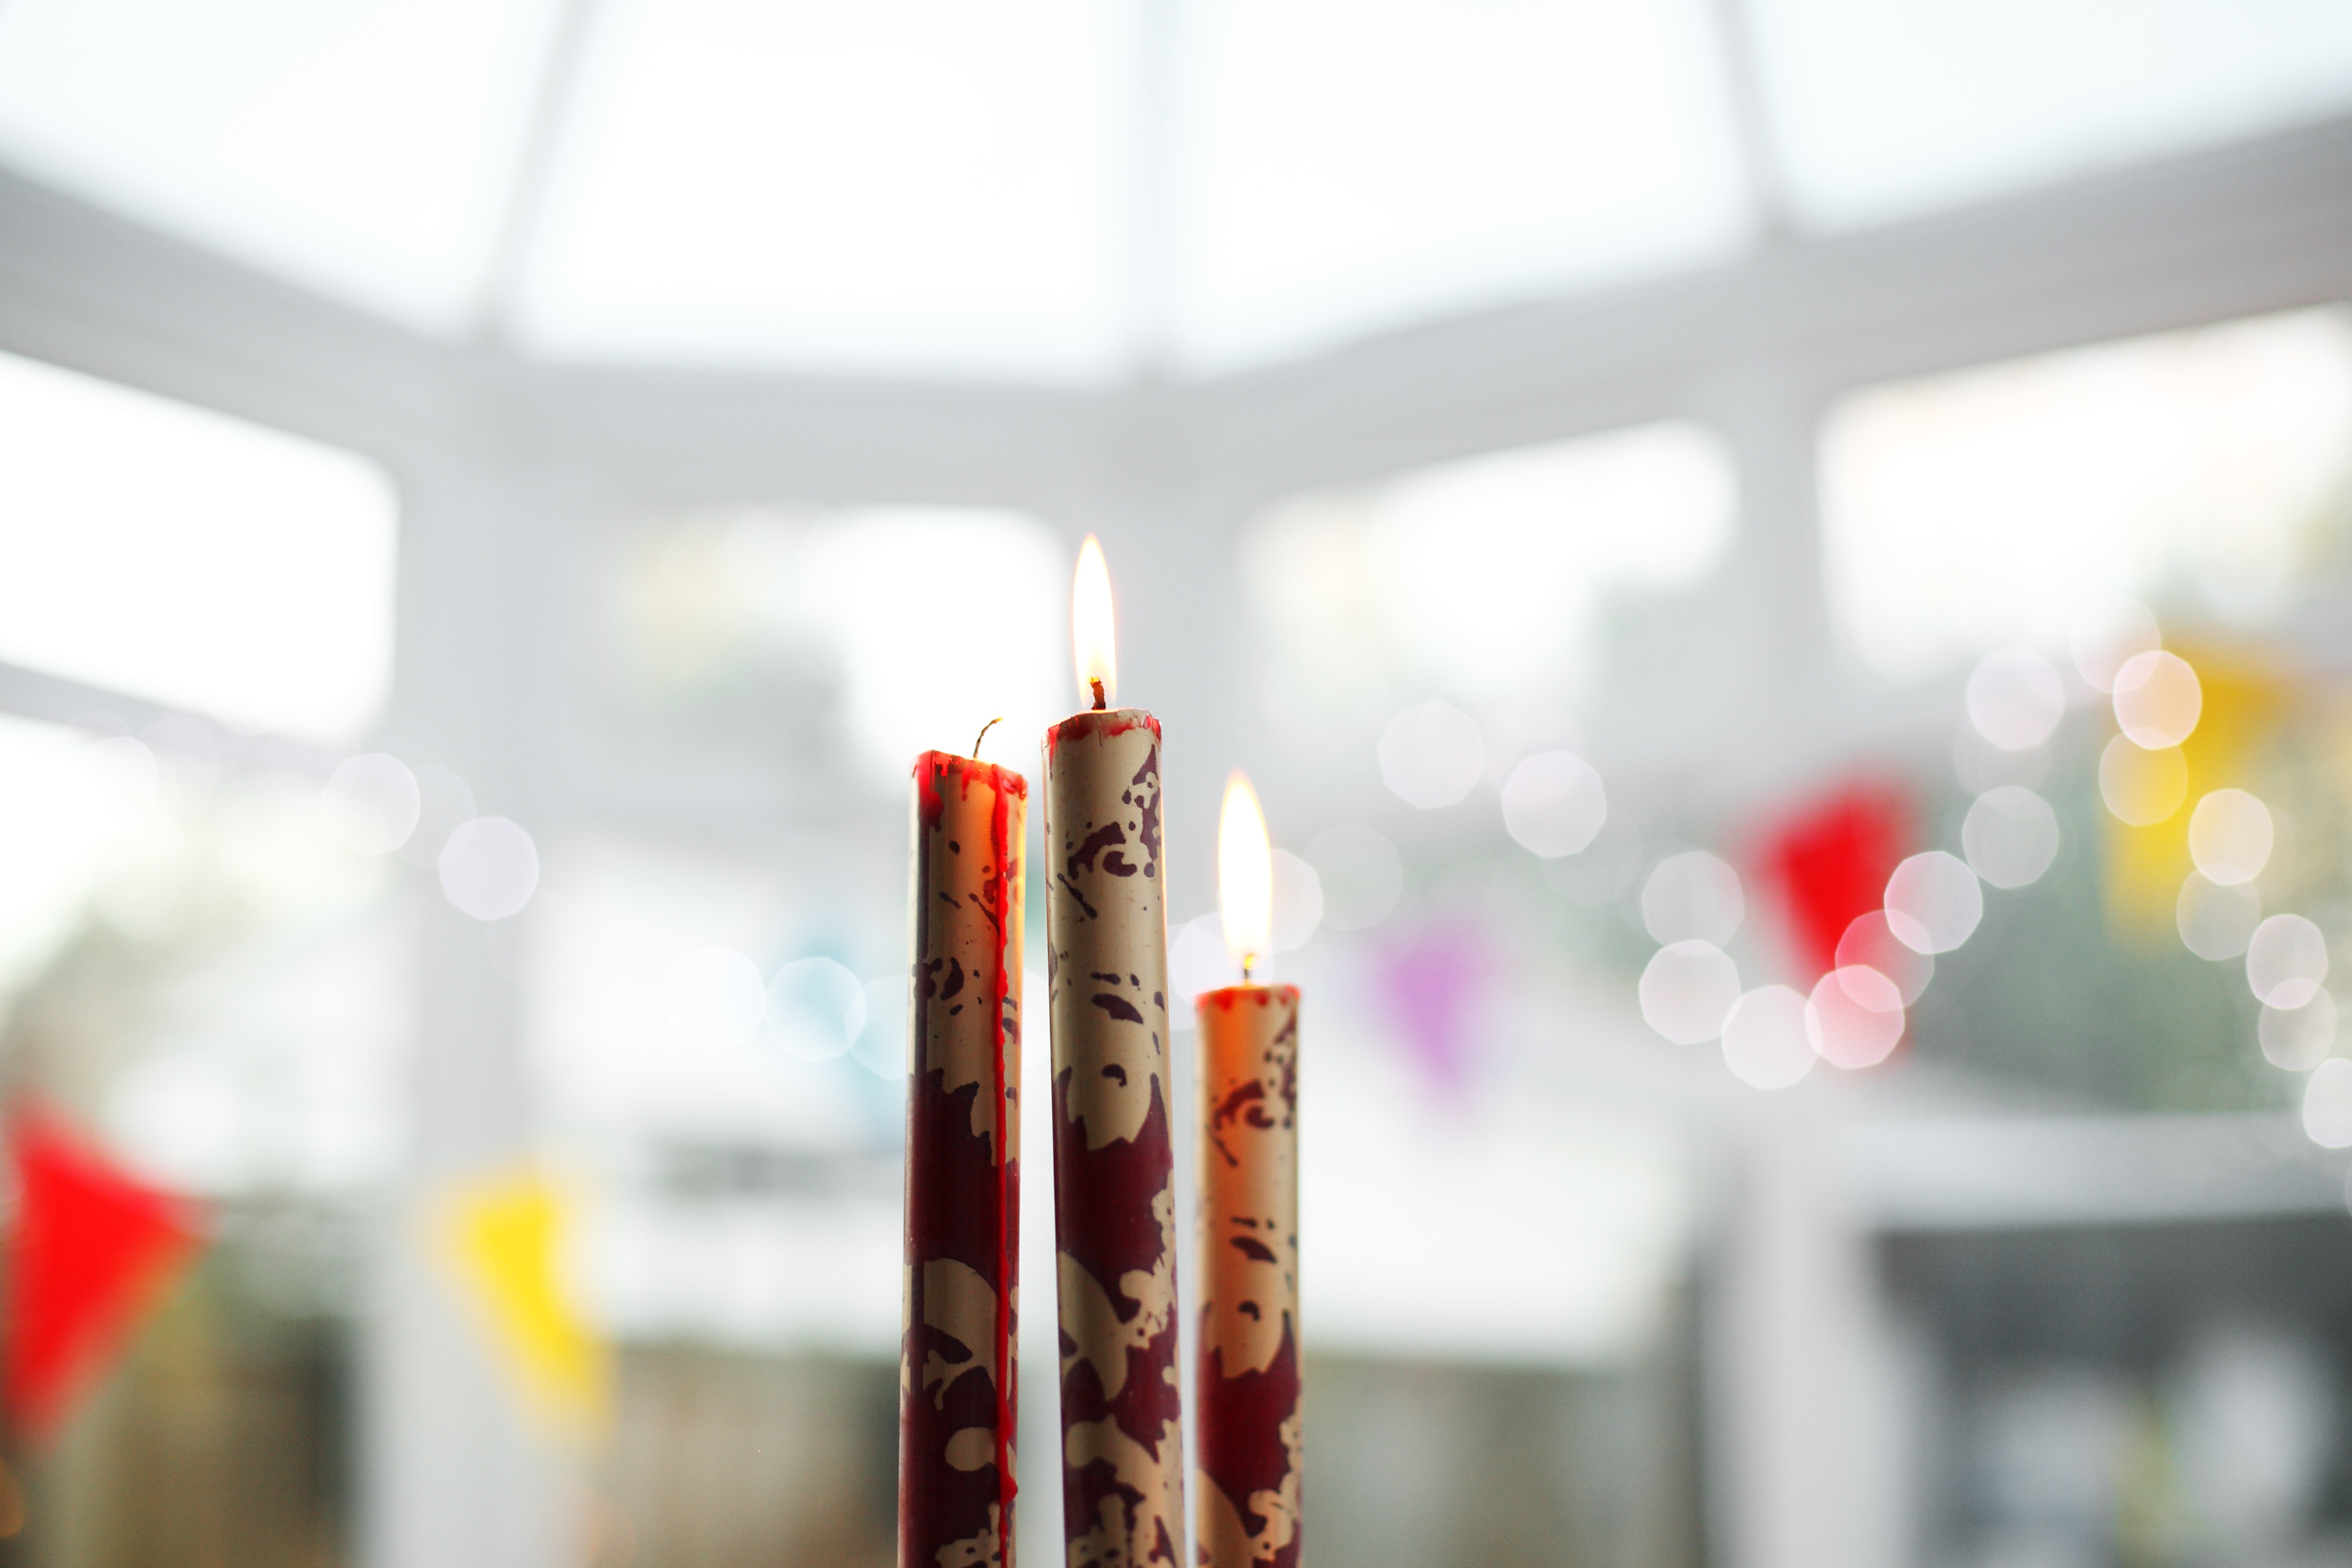
light, flower, lifestyle, candle, lighting